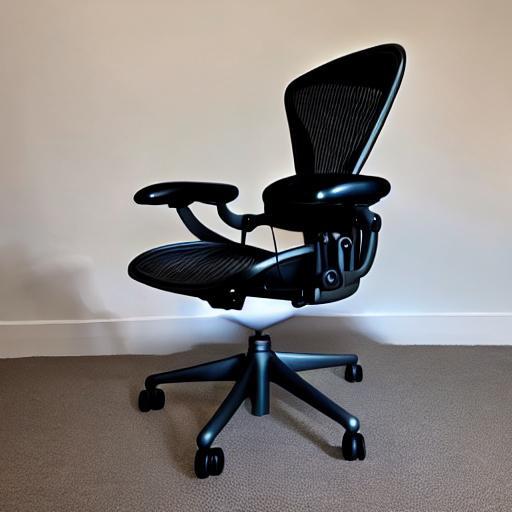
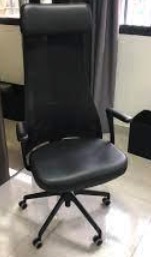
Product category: items_chair
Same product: no